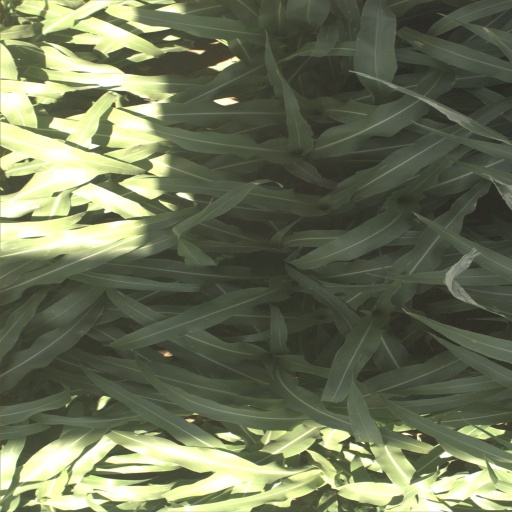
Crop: sorghum